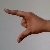
The image shows a hand gesture representing the letter 'Z' in Indian Sign Language.